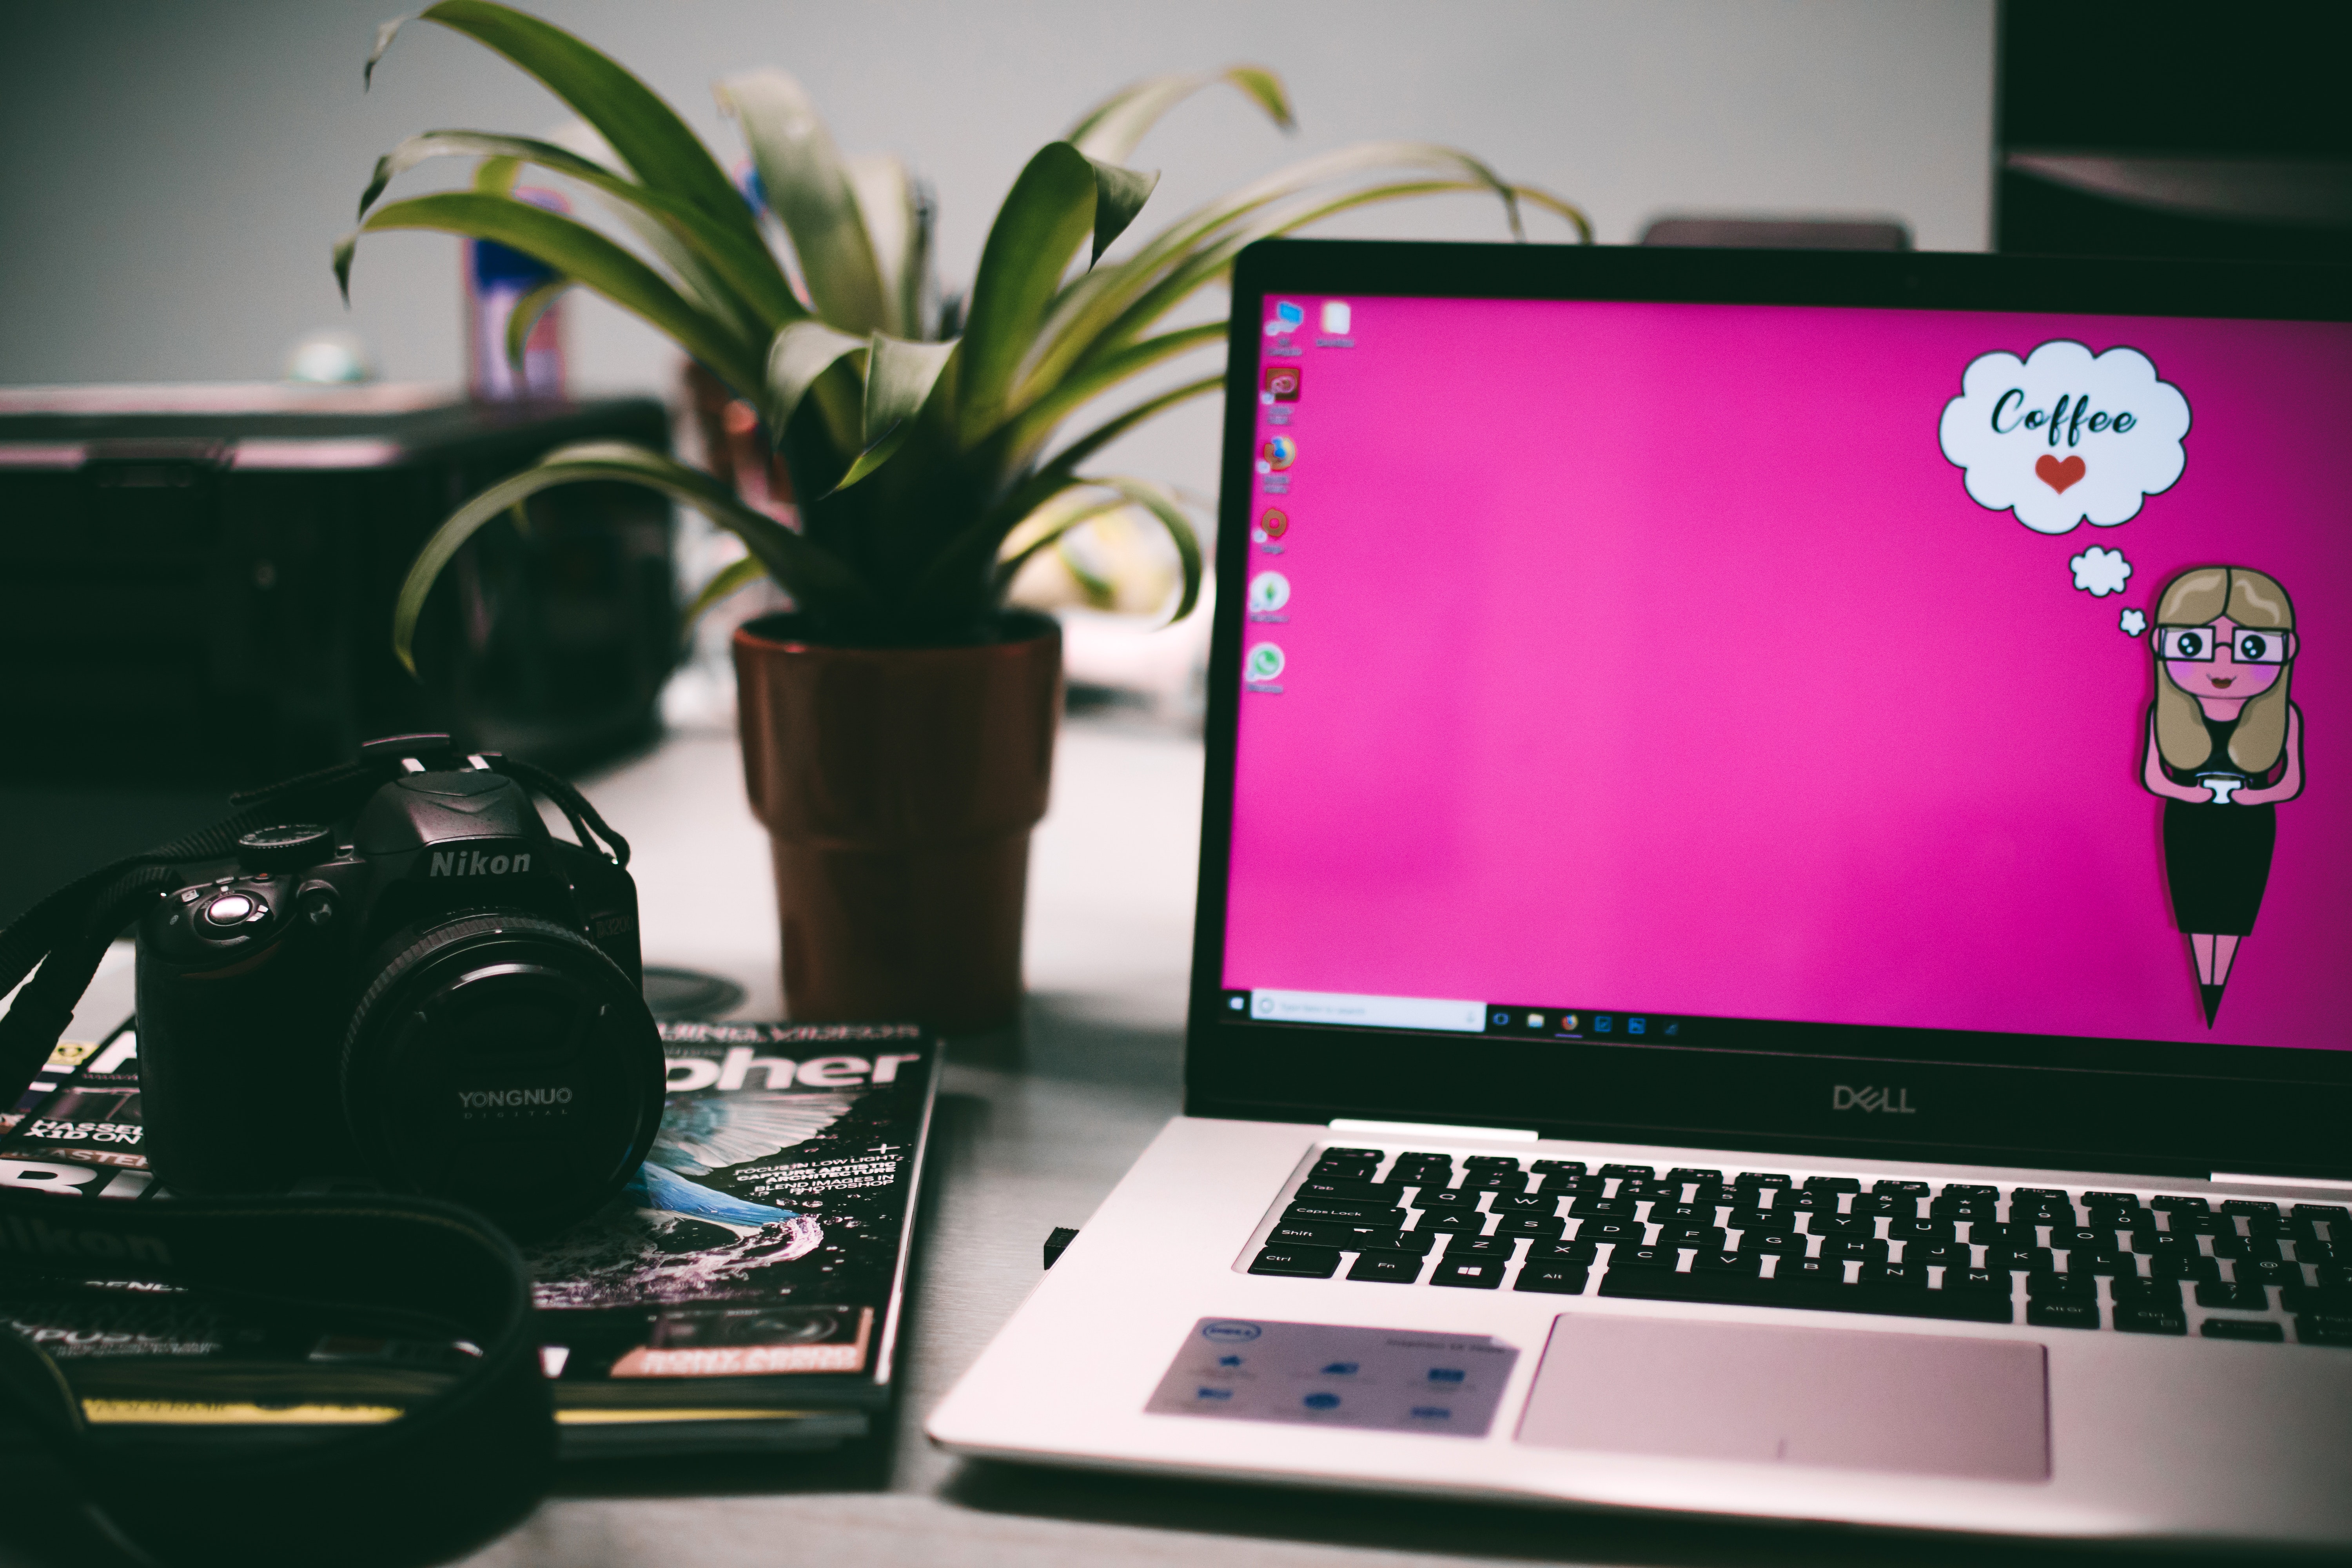
laptop, pink, desk, personal computer, technology, desktop computer, electronic device, computer, audio equipment, design, gadget, plant, computer monitor, flower, office, furniture, table, electronics, netbook, computer keyboard, display device, multimedia, cameras optics, computer hardware